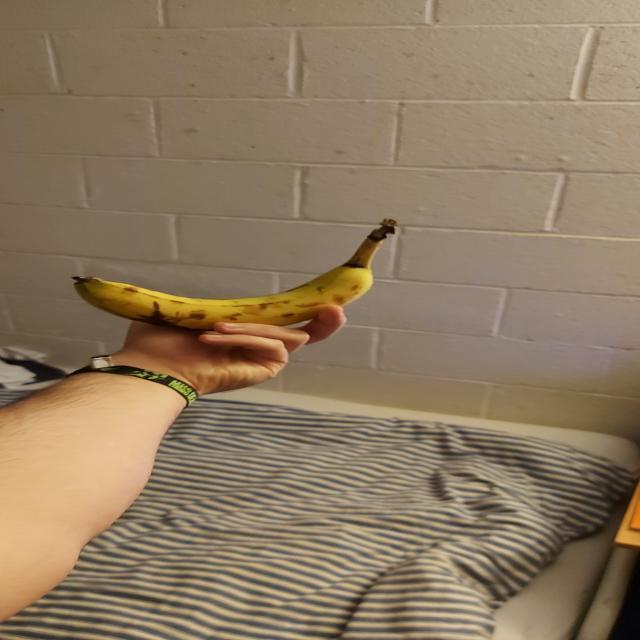
Label: bananas